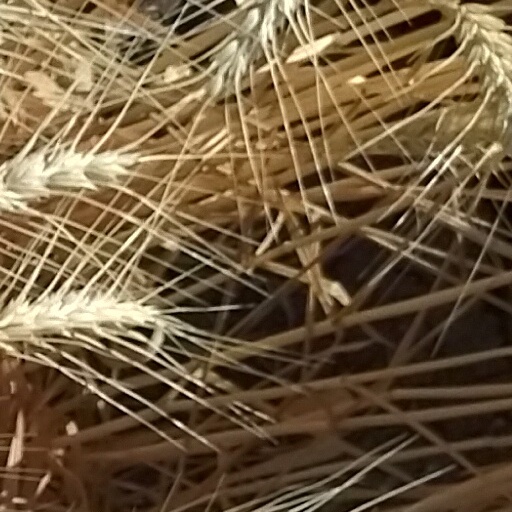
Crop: wheat